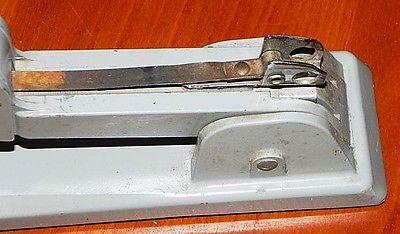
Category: stapler